SDD-AGE

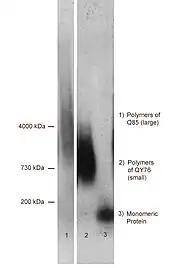
Example of a resulting western blott after SDD-AGE electrophoretic separation, staining by specific antibodies

In biochemistry and molecular biology, SDD-AGE is short for Semi-Denaturating Detergent Agarose Gel Electrophoresis. This is a method for detecting and characterizing large protein polymers which are stable in 2% SDS at room temperature, unlike most large protein complexes. This method is very useful for studying prions and amyloids, which are characterized by the formation of proteinaceous polymers. Agarose is used for the gel since the SDS-resistant polymers are large (in the 200-4000+ kDa range) and cannot enter a conventional polyacrylamide gel, which has small pores. Agarose on the other hand has large pores, which allows for the separation of polymers.